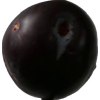
Label: plum